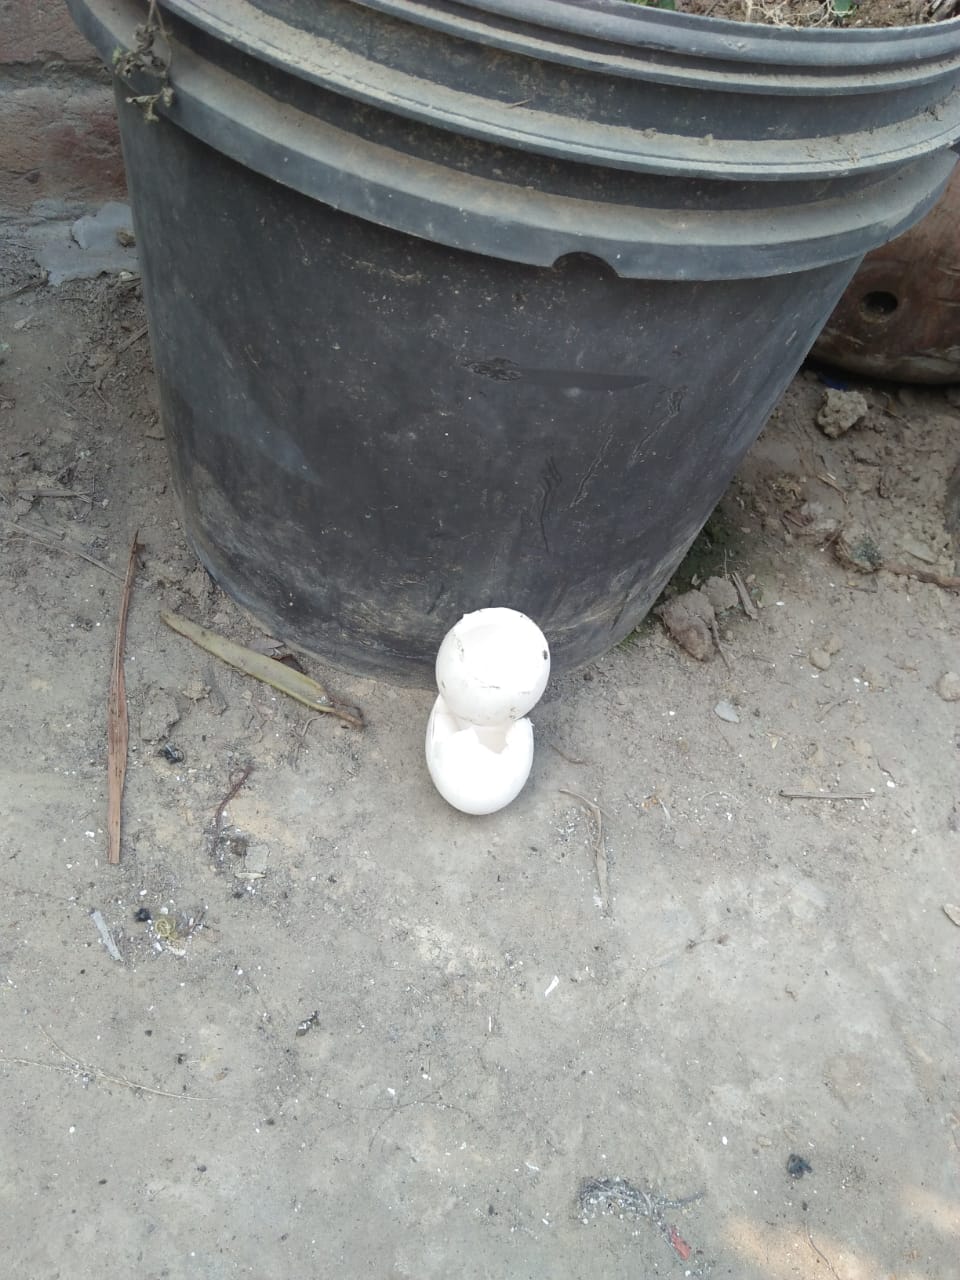
Label: eggshells